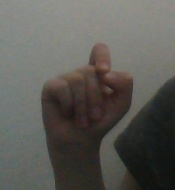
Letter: fa